Ligue de la patrie française

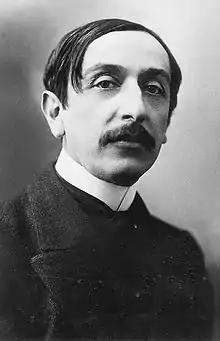

The League originated with three young academics, Louis Dausset, Gabriel Syveton and Henri Vaugeois, who wanted to show that Dreyfusism was not accepted by all at the University.